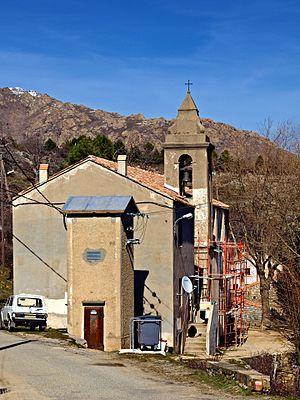
Lozzi est une commune française dans la circonscription départementale de la Haute-Corse et le territoire de la collectivité de Corse. Elle appartient à l'ancienne piève de Niolo. Il s'agit de la plus haute commune de Corse, à 1 041 mètres d'altitude.